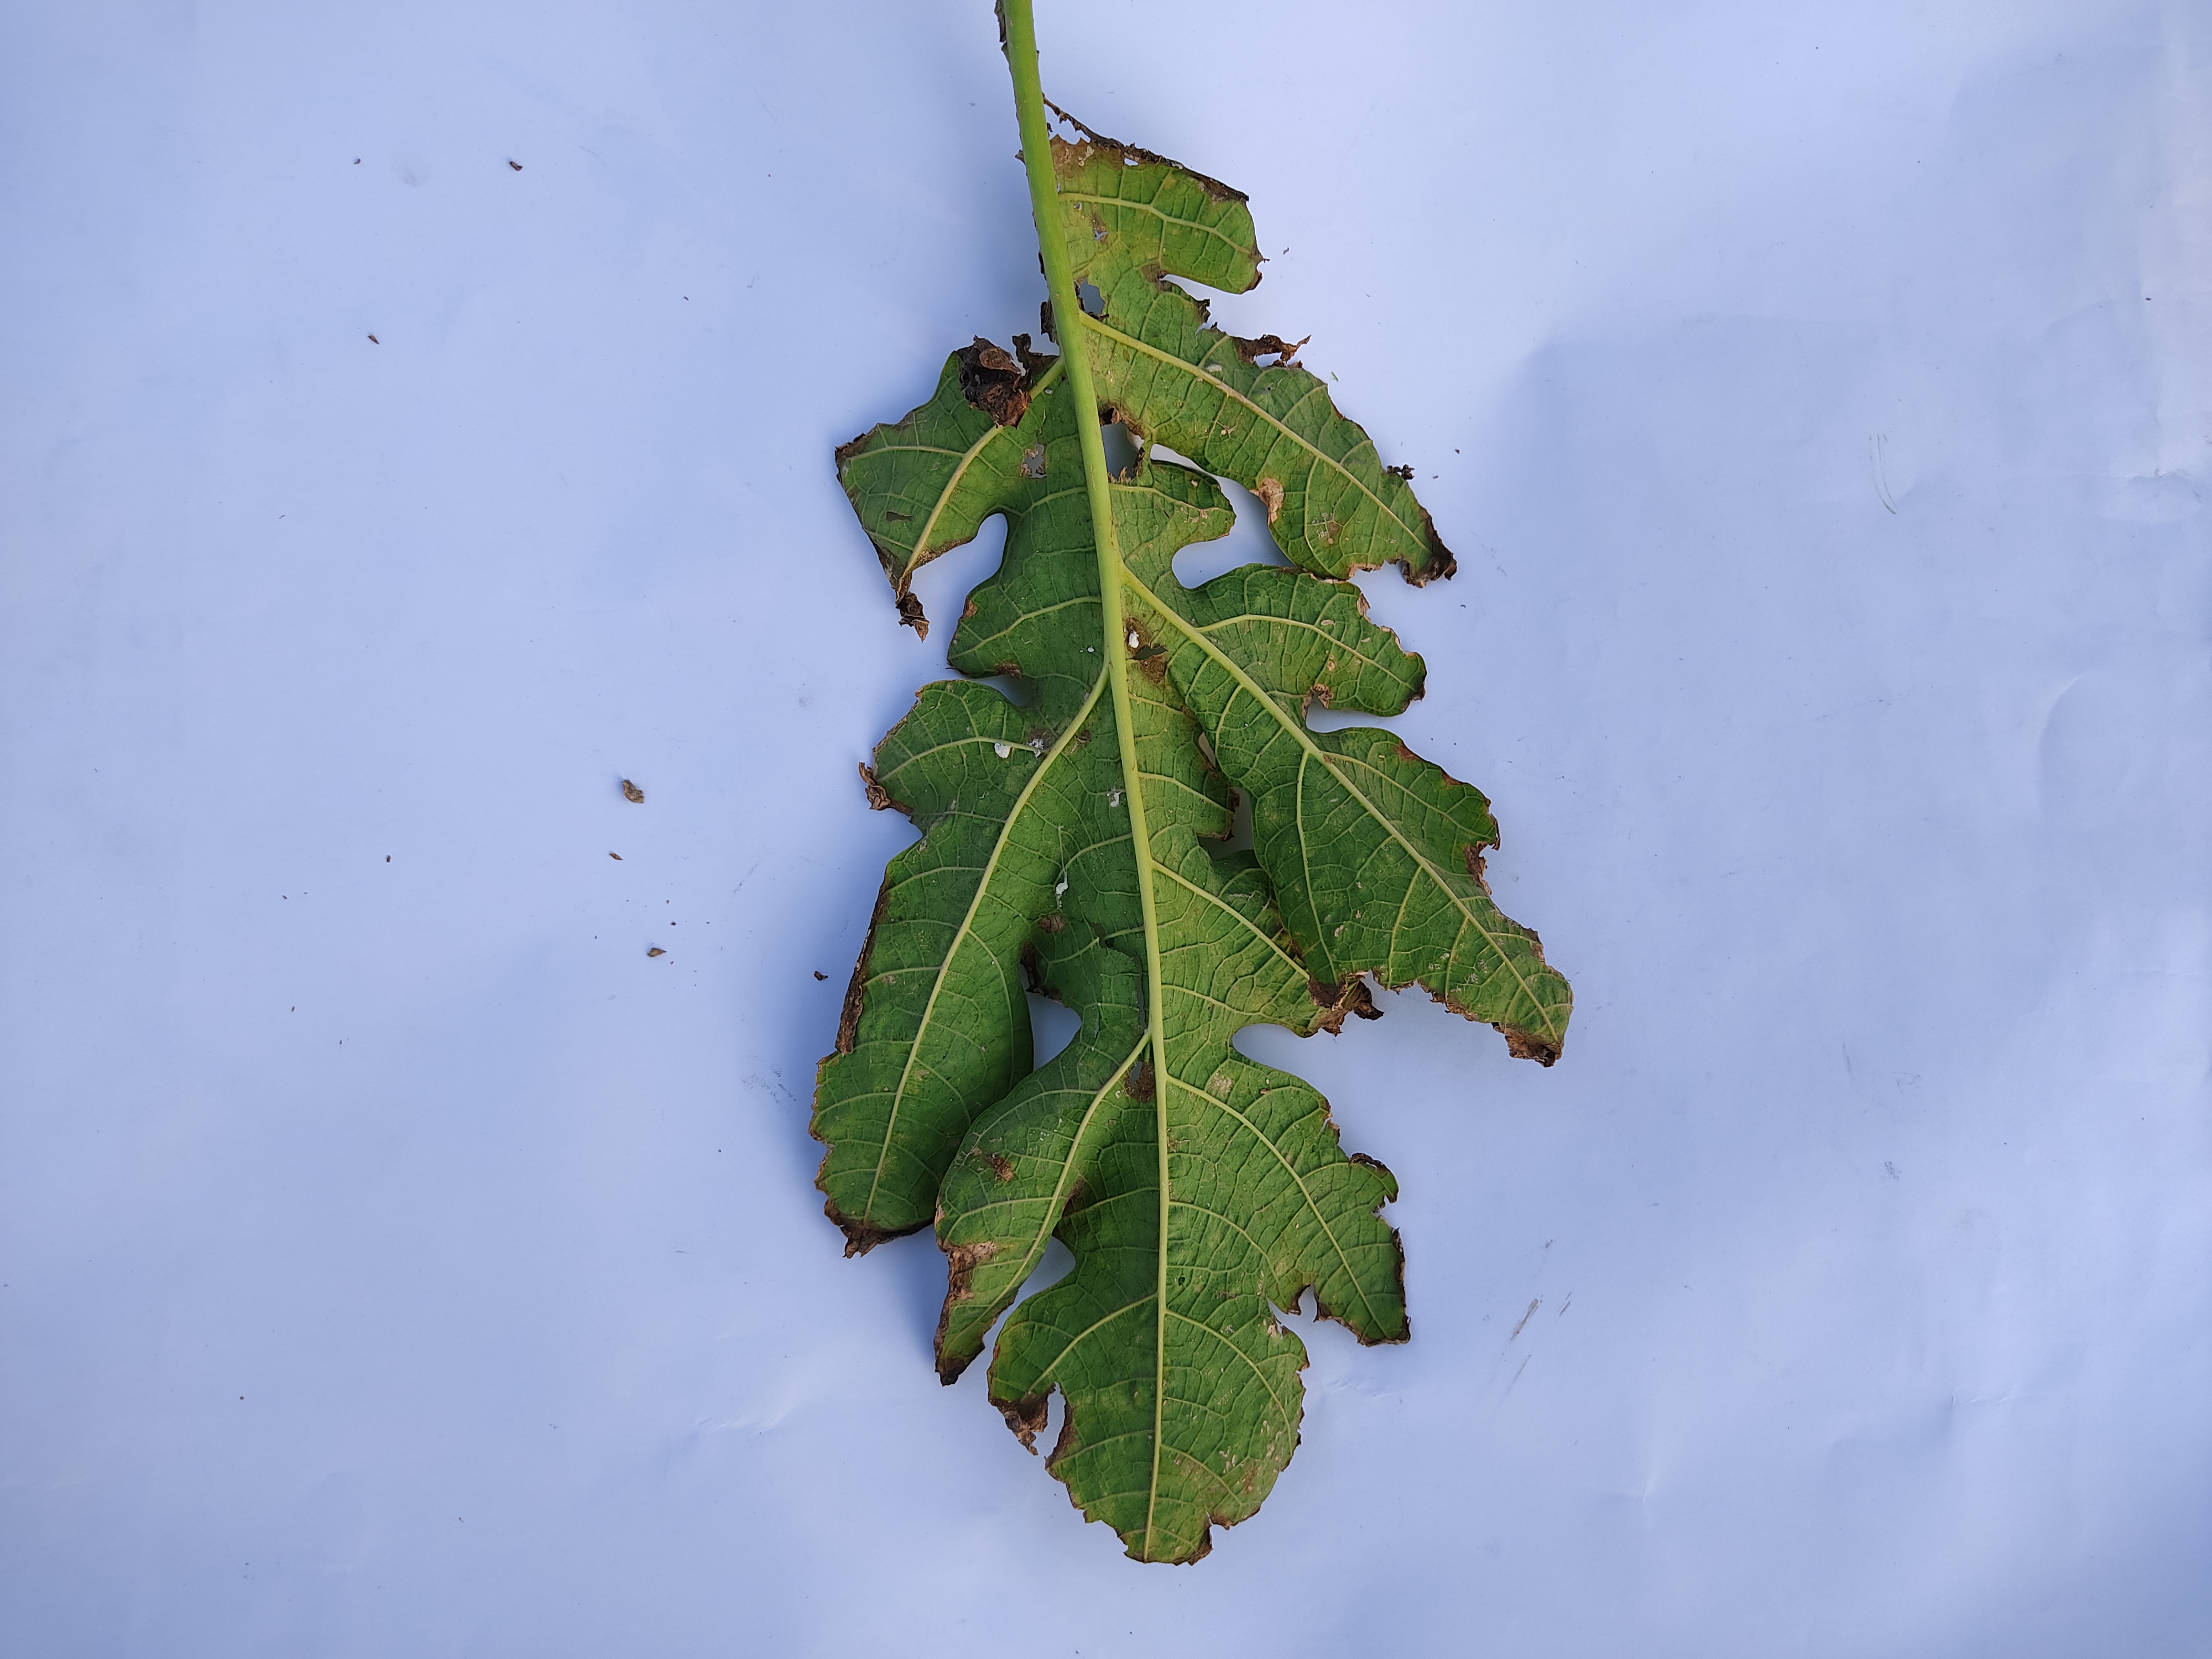
Label: Mite Disease